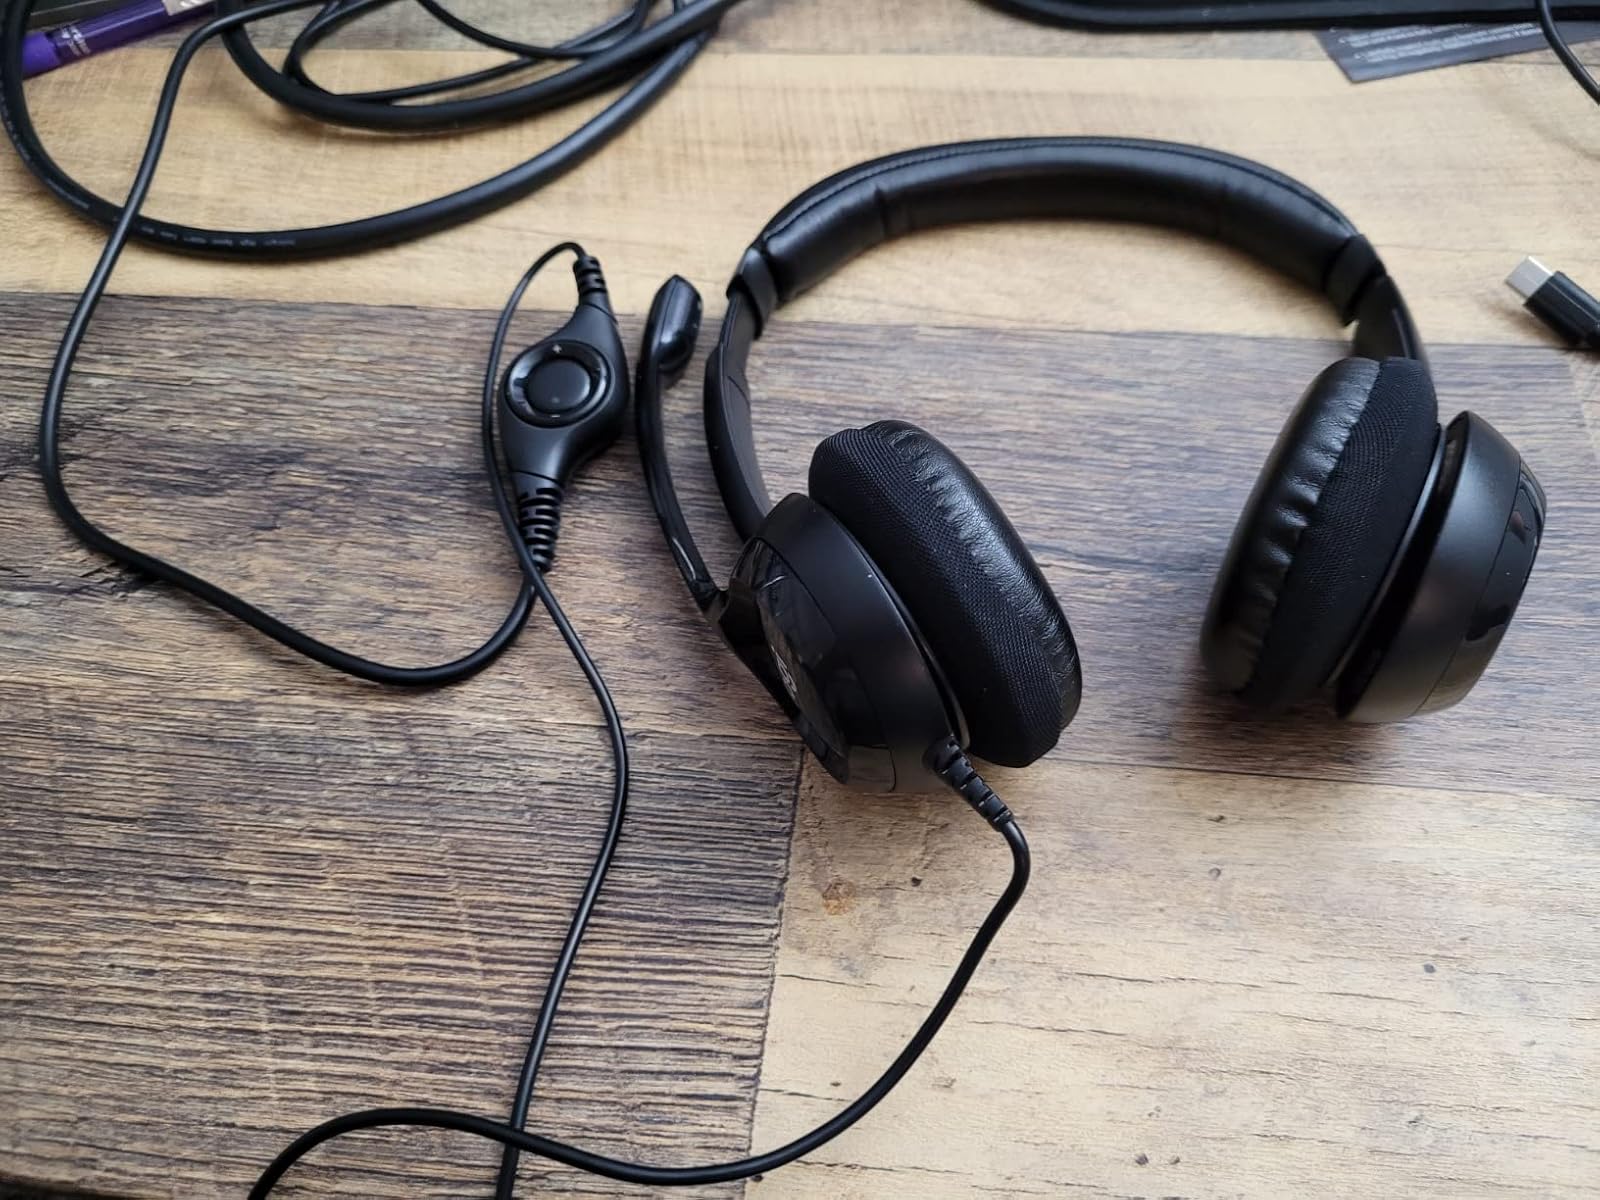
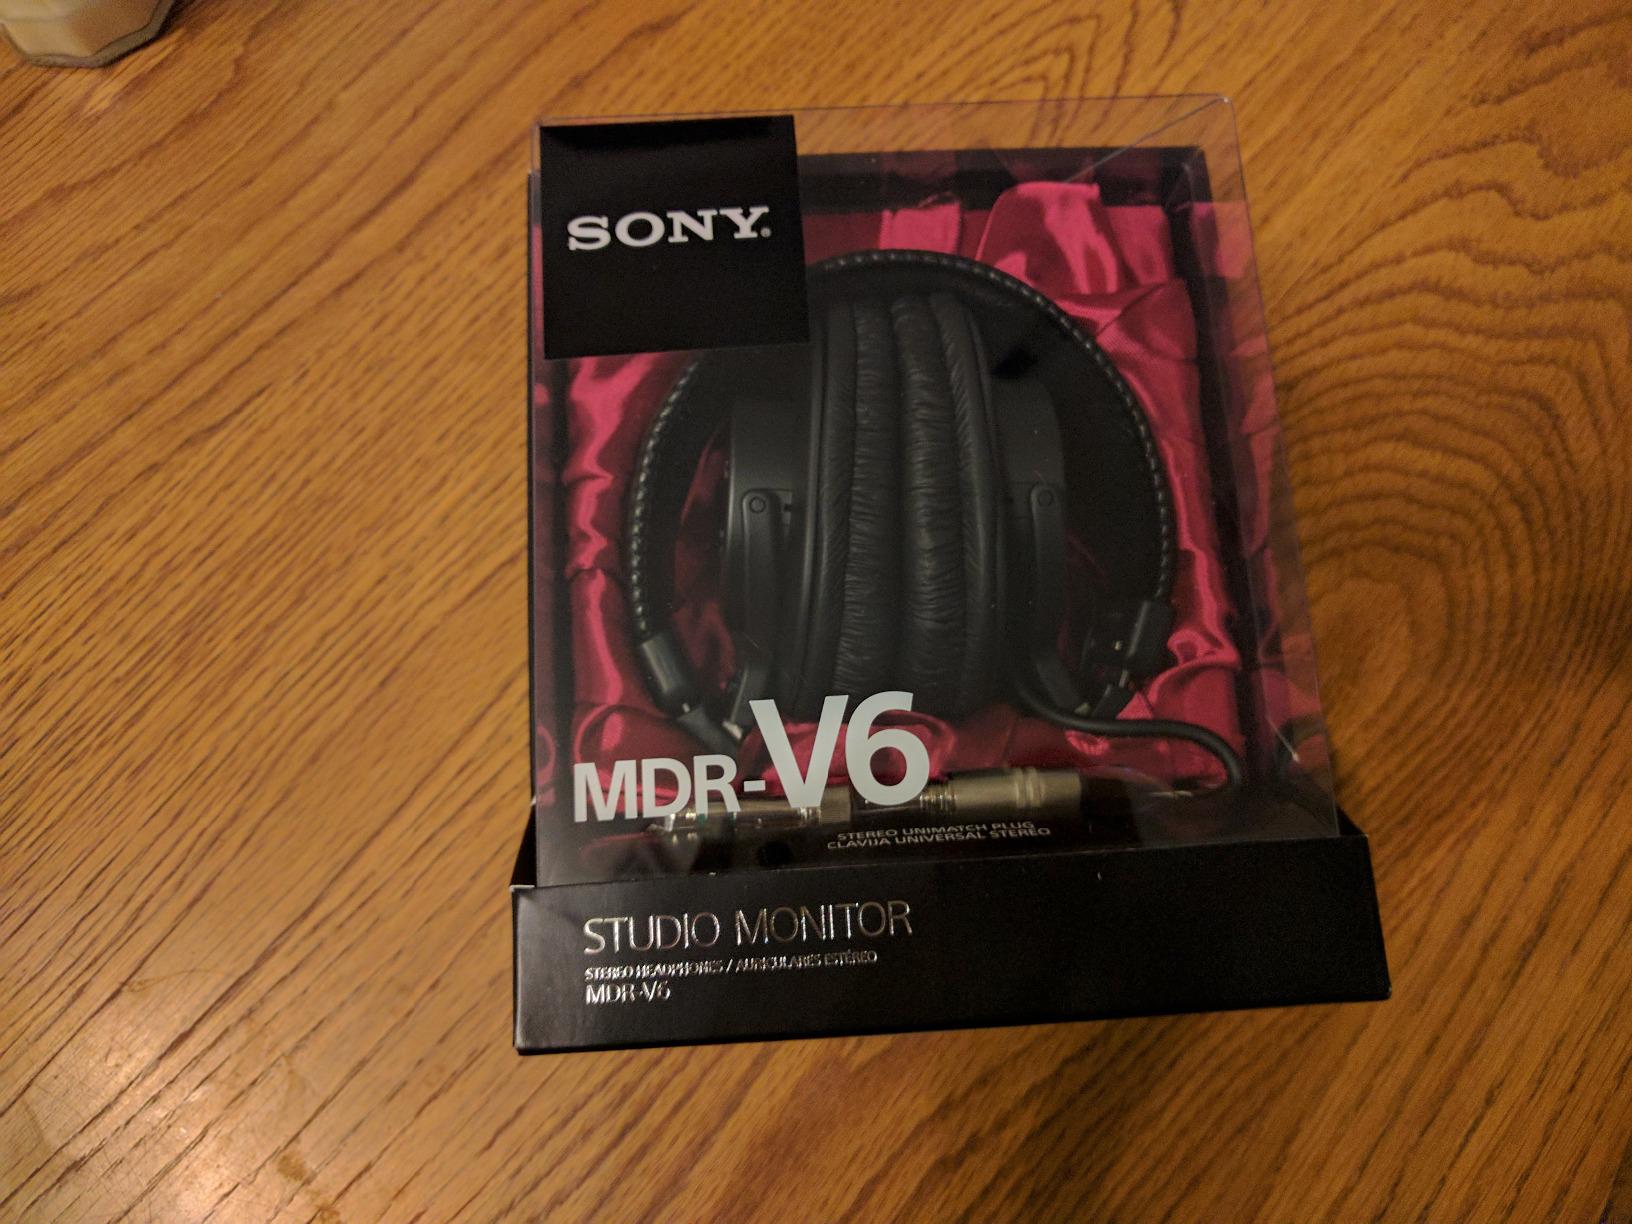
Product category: headphones
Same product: no